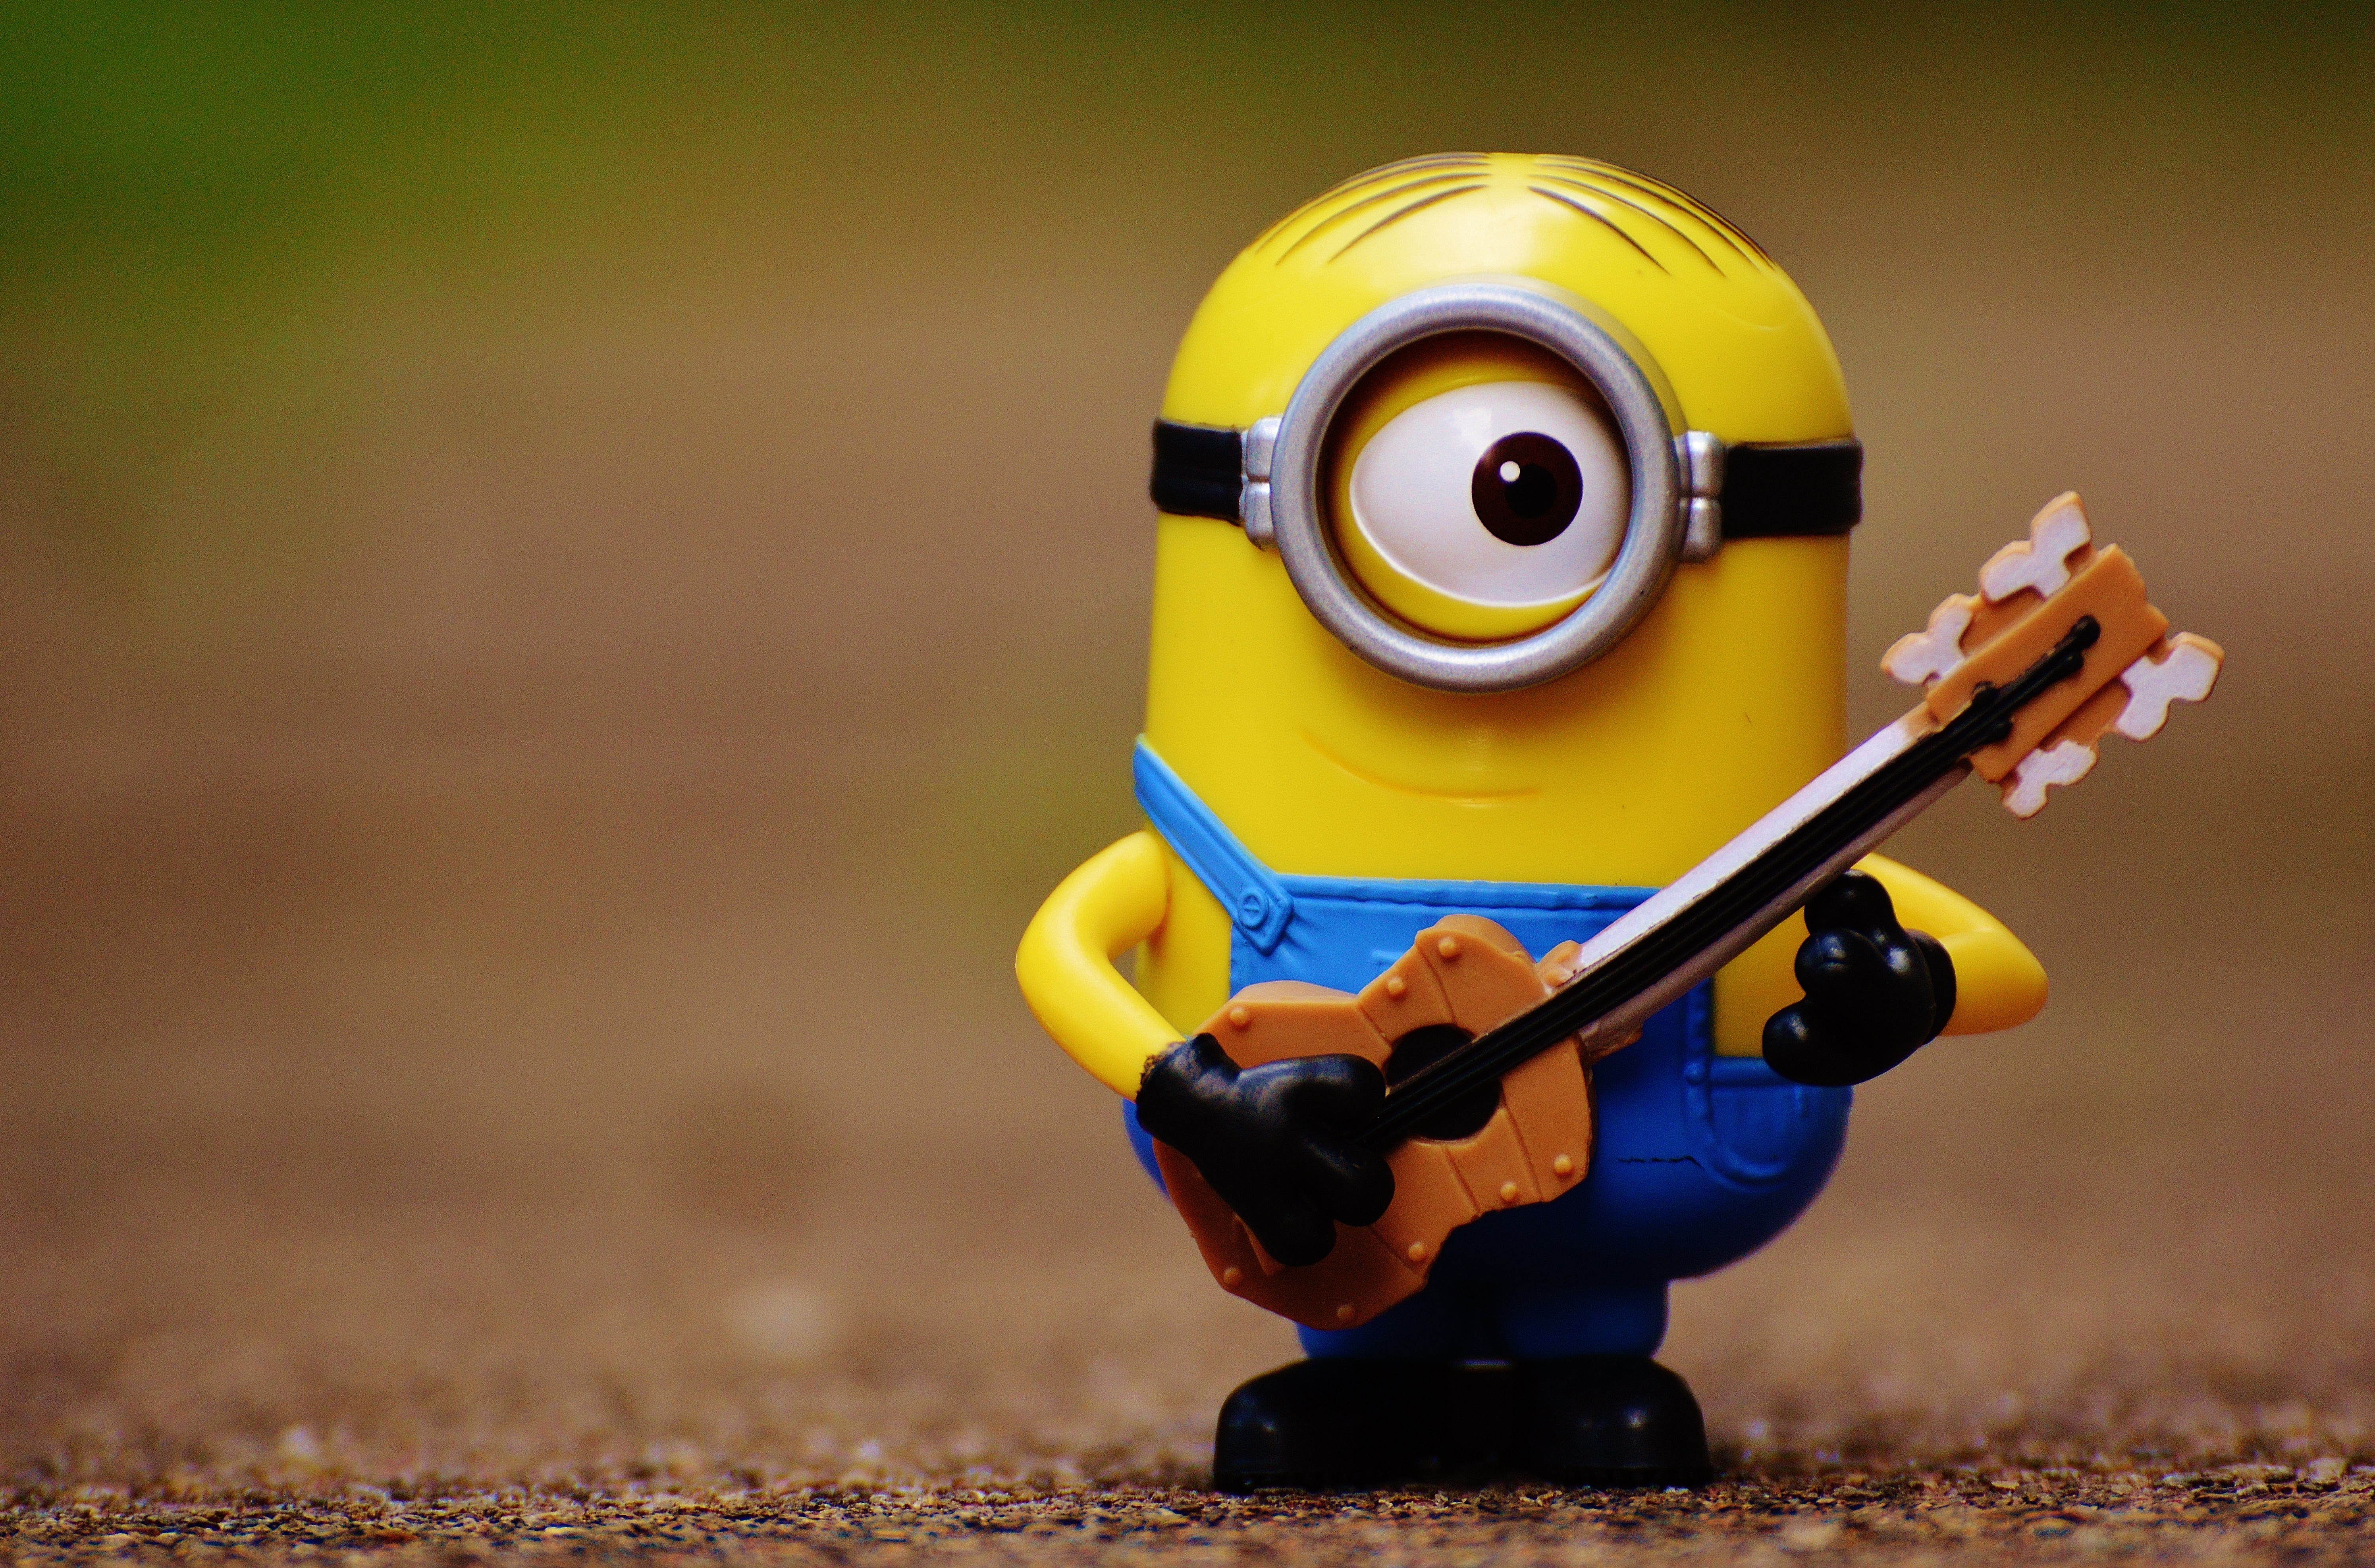
music, play, sweet, guitar, cute, yellow, toy, musical, toys, funny, lego, minion